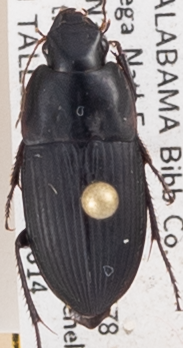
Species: Anisodactylus merula
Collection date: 2017-06-14
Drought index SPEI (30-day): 0.71
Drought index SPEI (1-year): -0.8
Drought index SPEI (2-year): -0.62